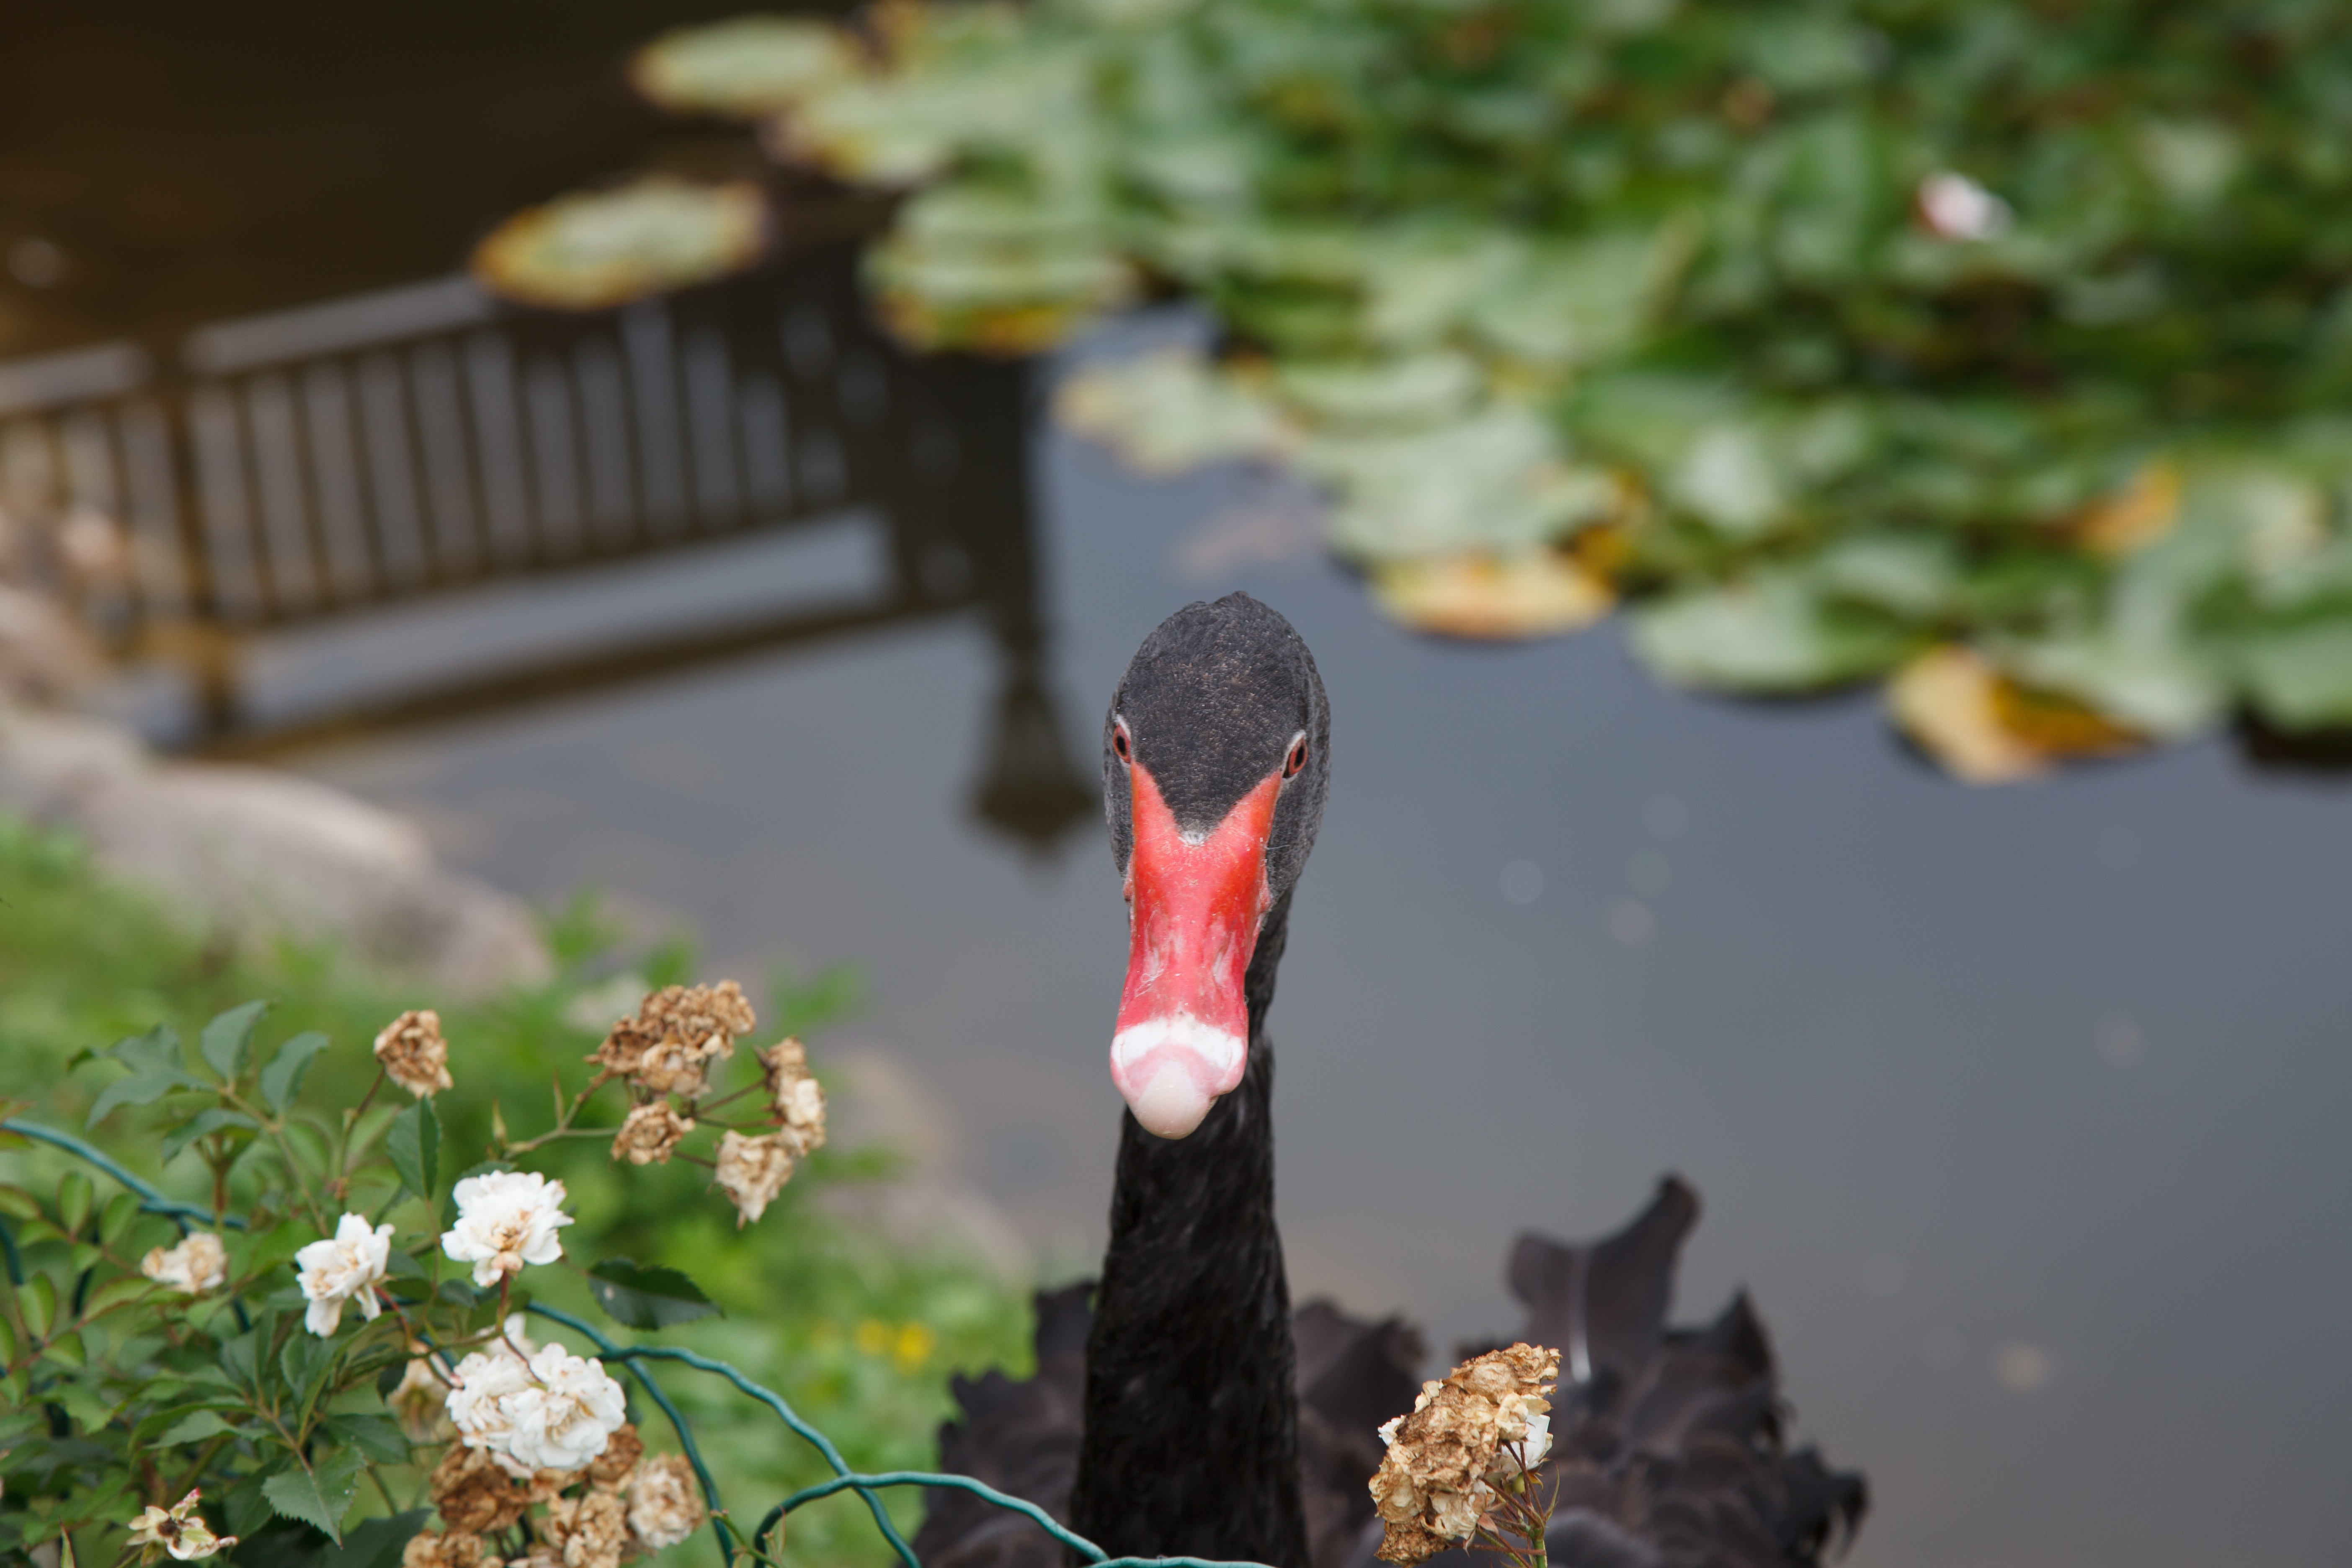
bird, flower, fauna, swan, duck, animals, water bird, black swan, ducks geese and swans